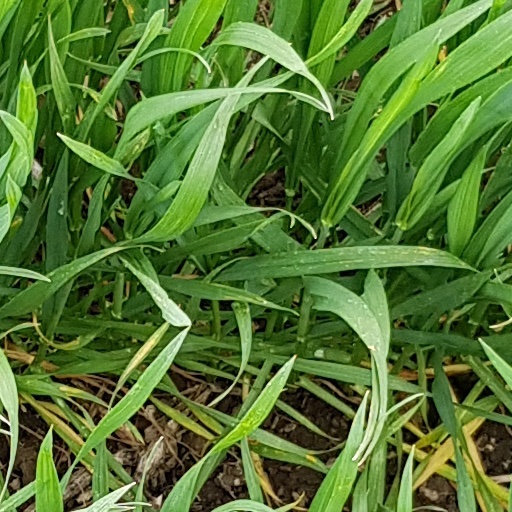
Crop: wheat